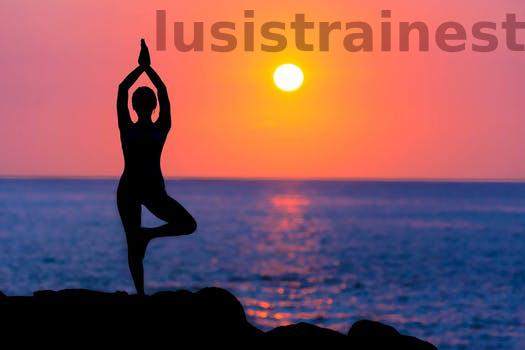
Label: Watermark